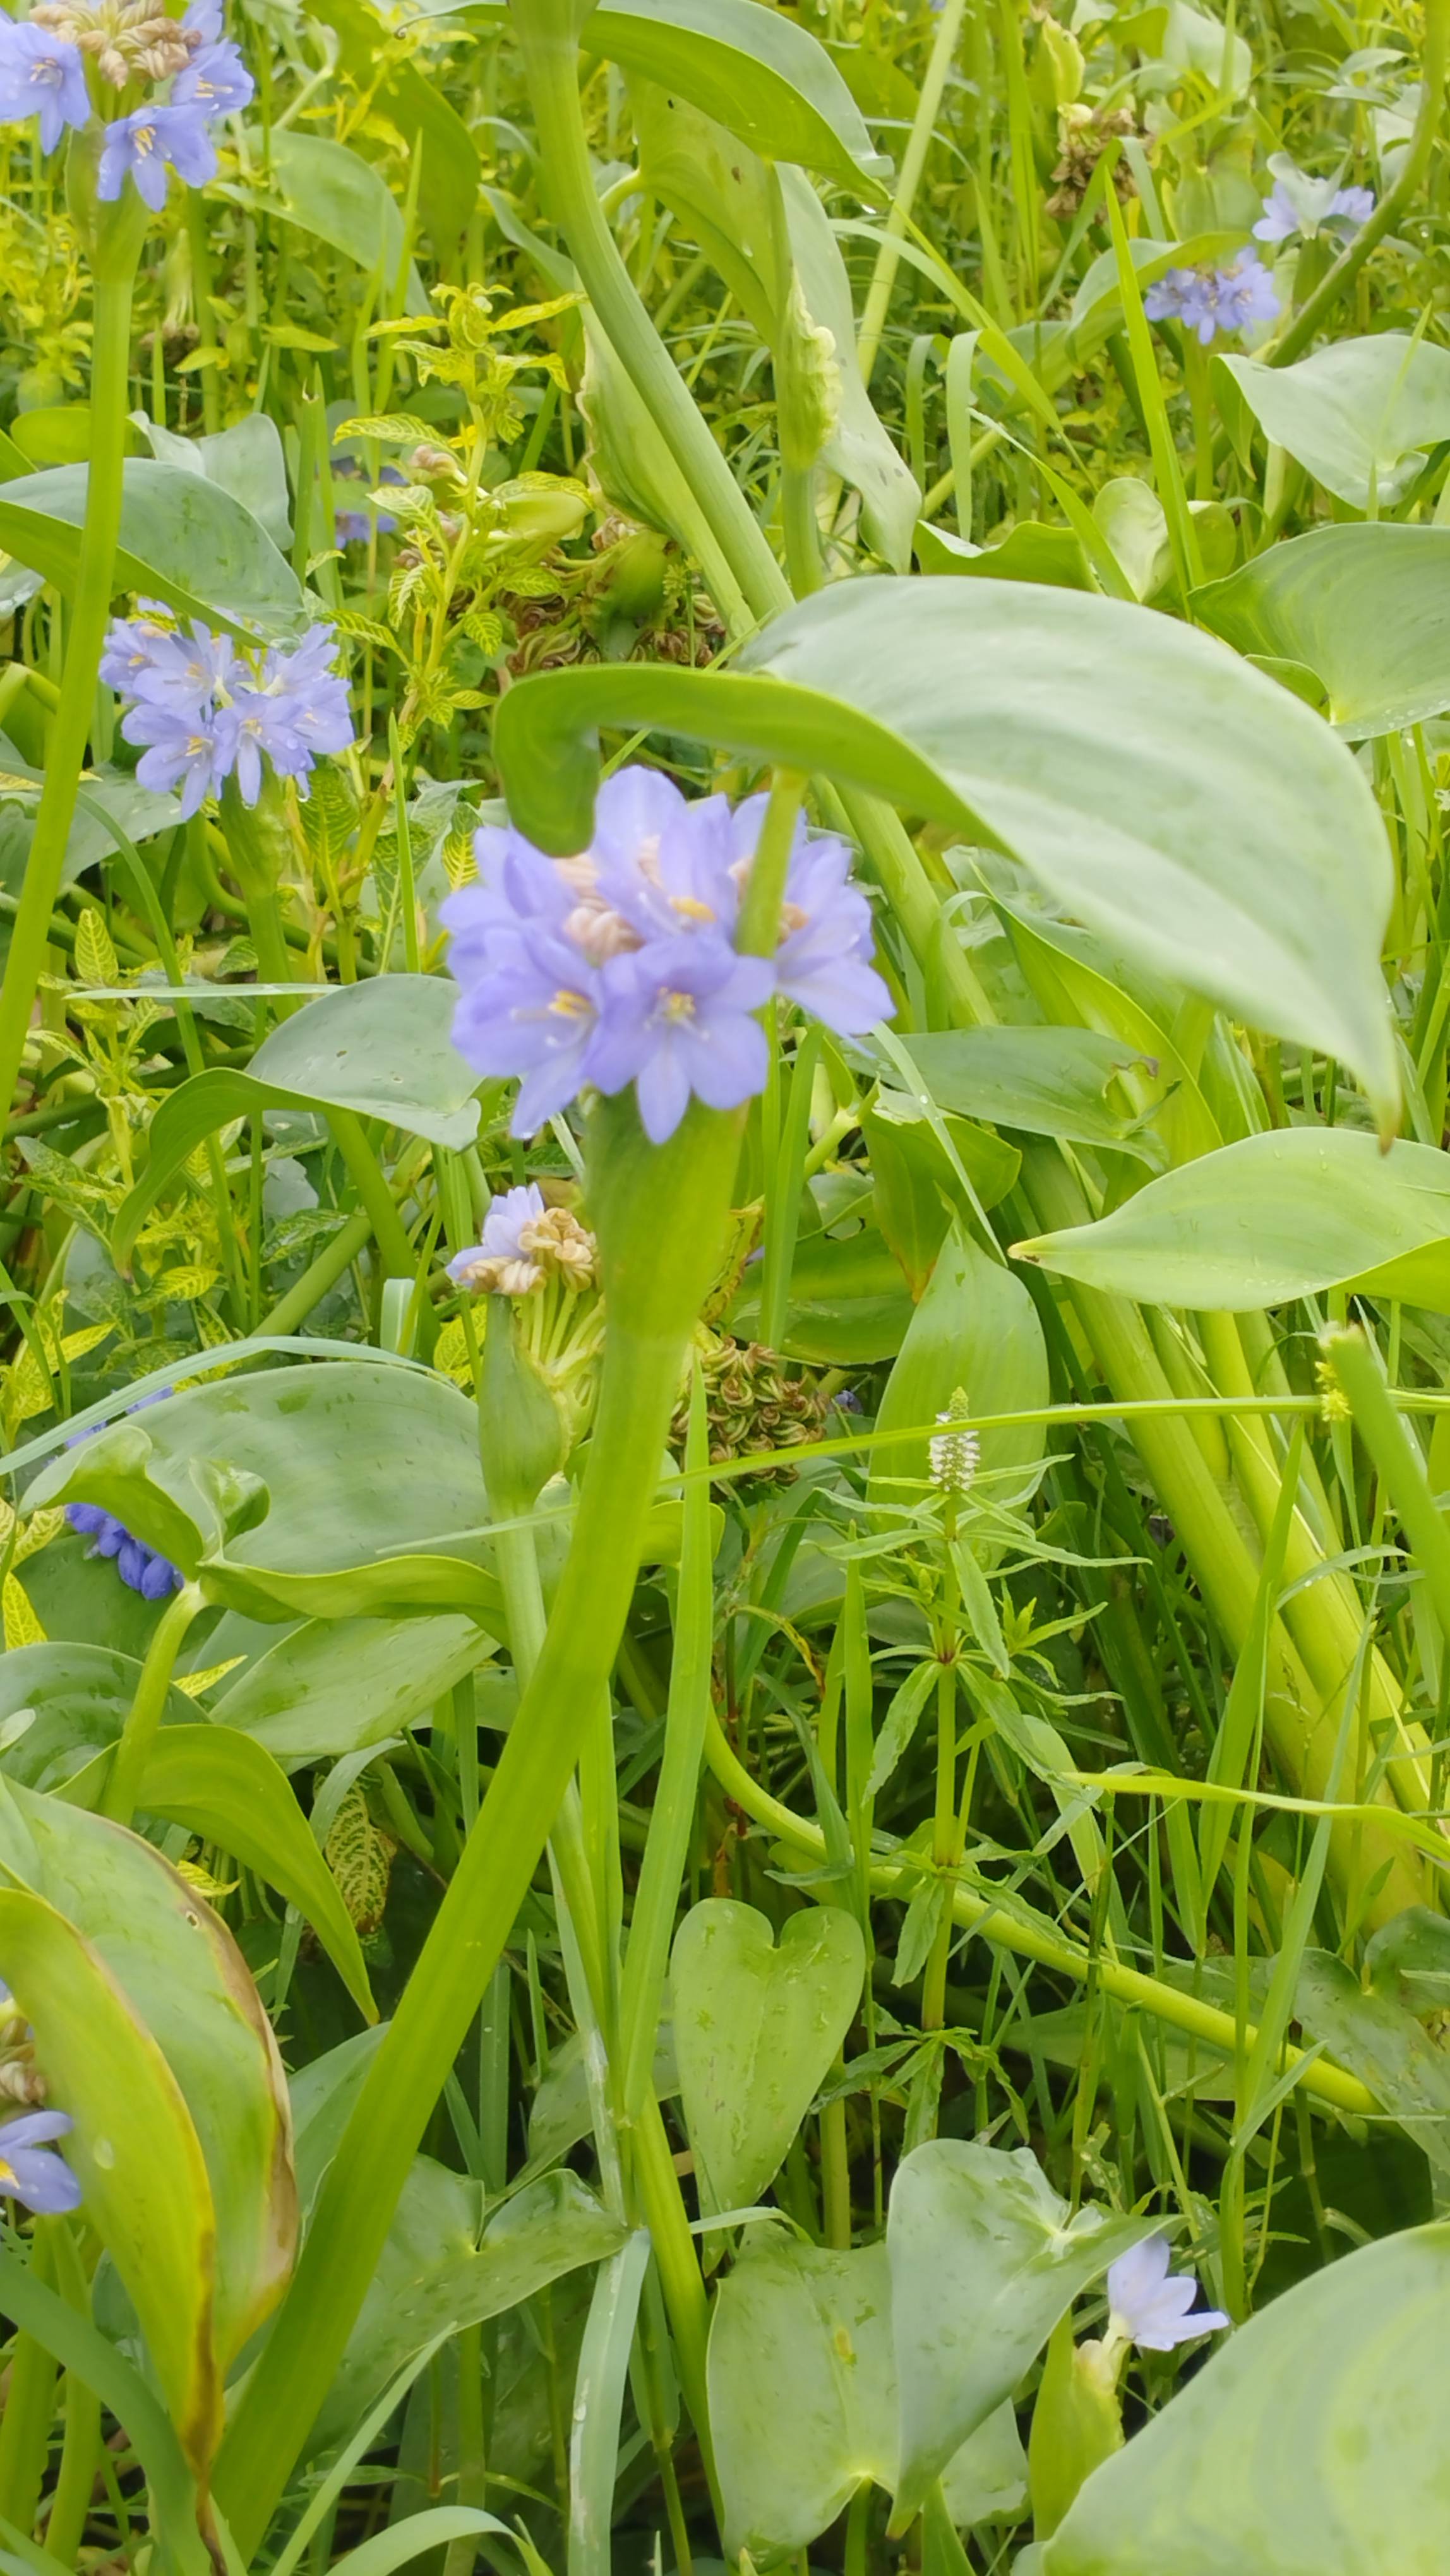
Species: Heartleaf False Pickerelweed (Monochoria korsakowii)